Browns Plains, Queensland

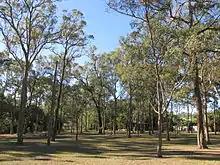
Acacia Park, 2014

Browns Plains State School is a government primary (Early Childhood-6) school for boys and girls at 1-29 Mayfair Drive. It includes a special education program. In 2018, the school had an enrolment of 551 students with 45 teachers (42 full-time equivalent) and 30 non-teaching staff (19 full-time equivalent). In 2022, the school had 620 students with 48 teachers (43 full-time equivalent) and 35 non-teaching staff (22 full-time equivalent).